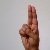
The image shows a hand gesture representing the letter 'U' in Indian Sign Language.